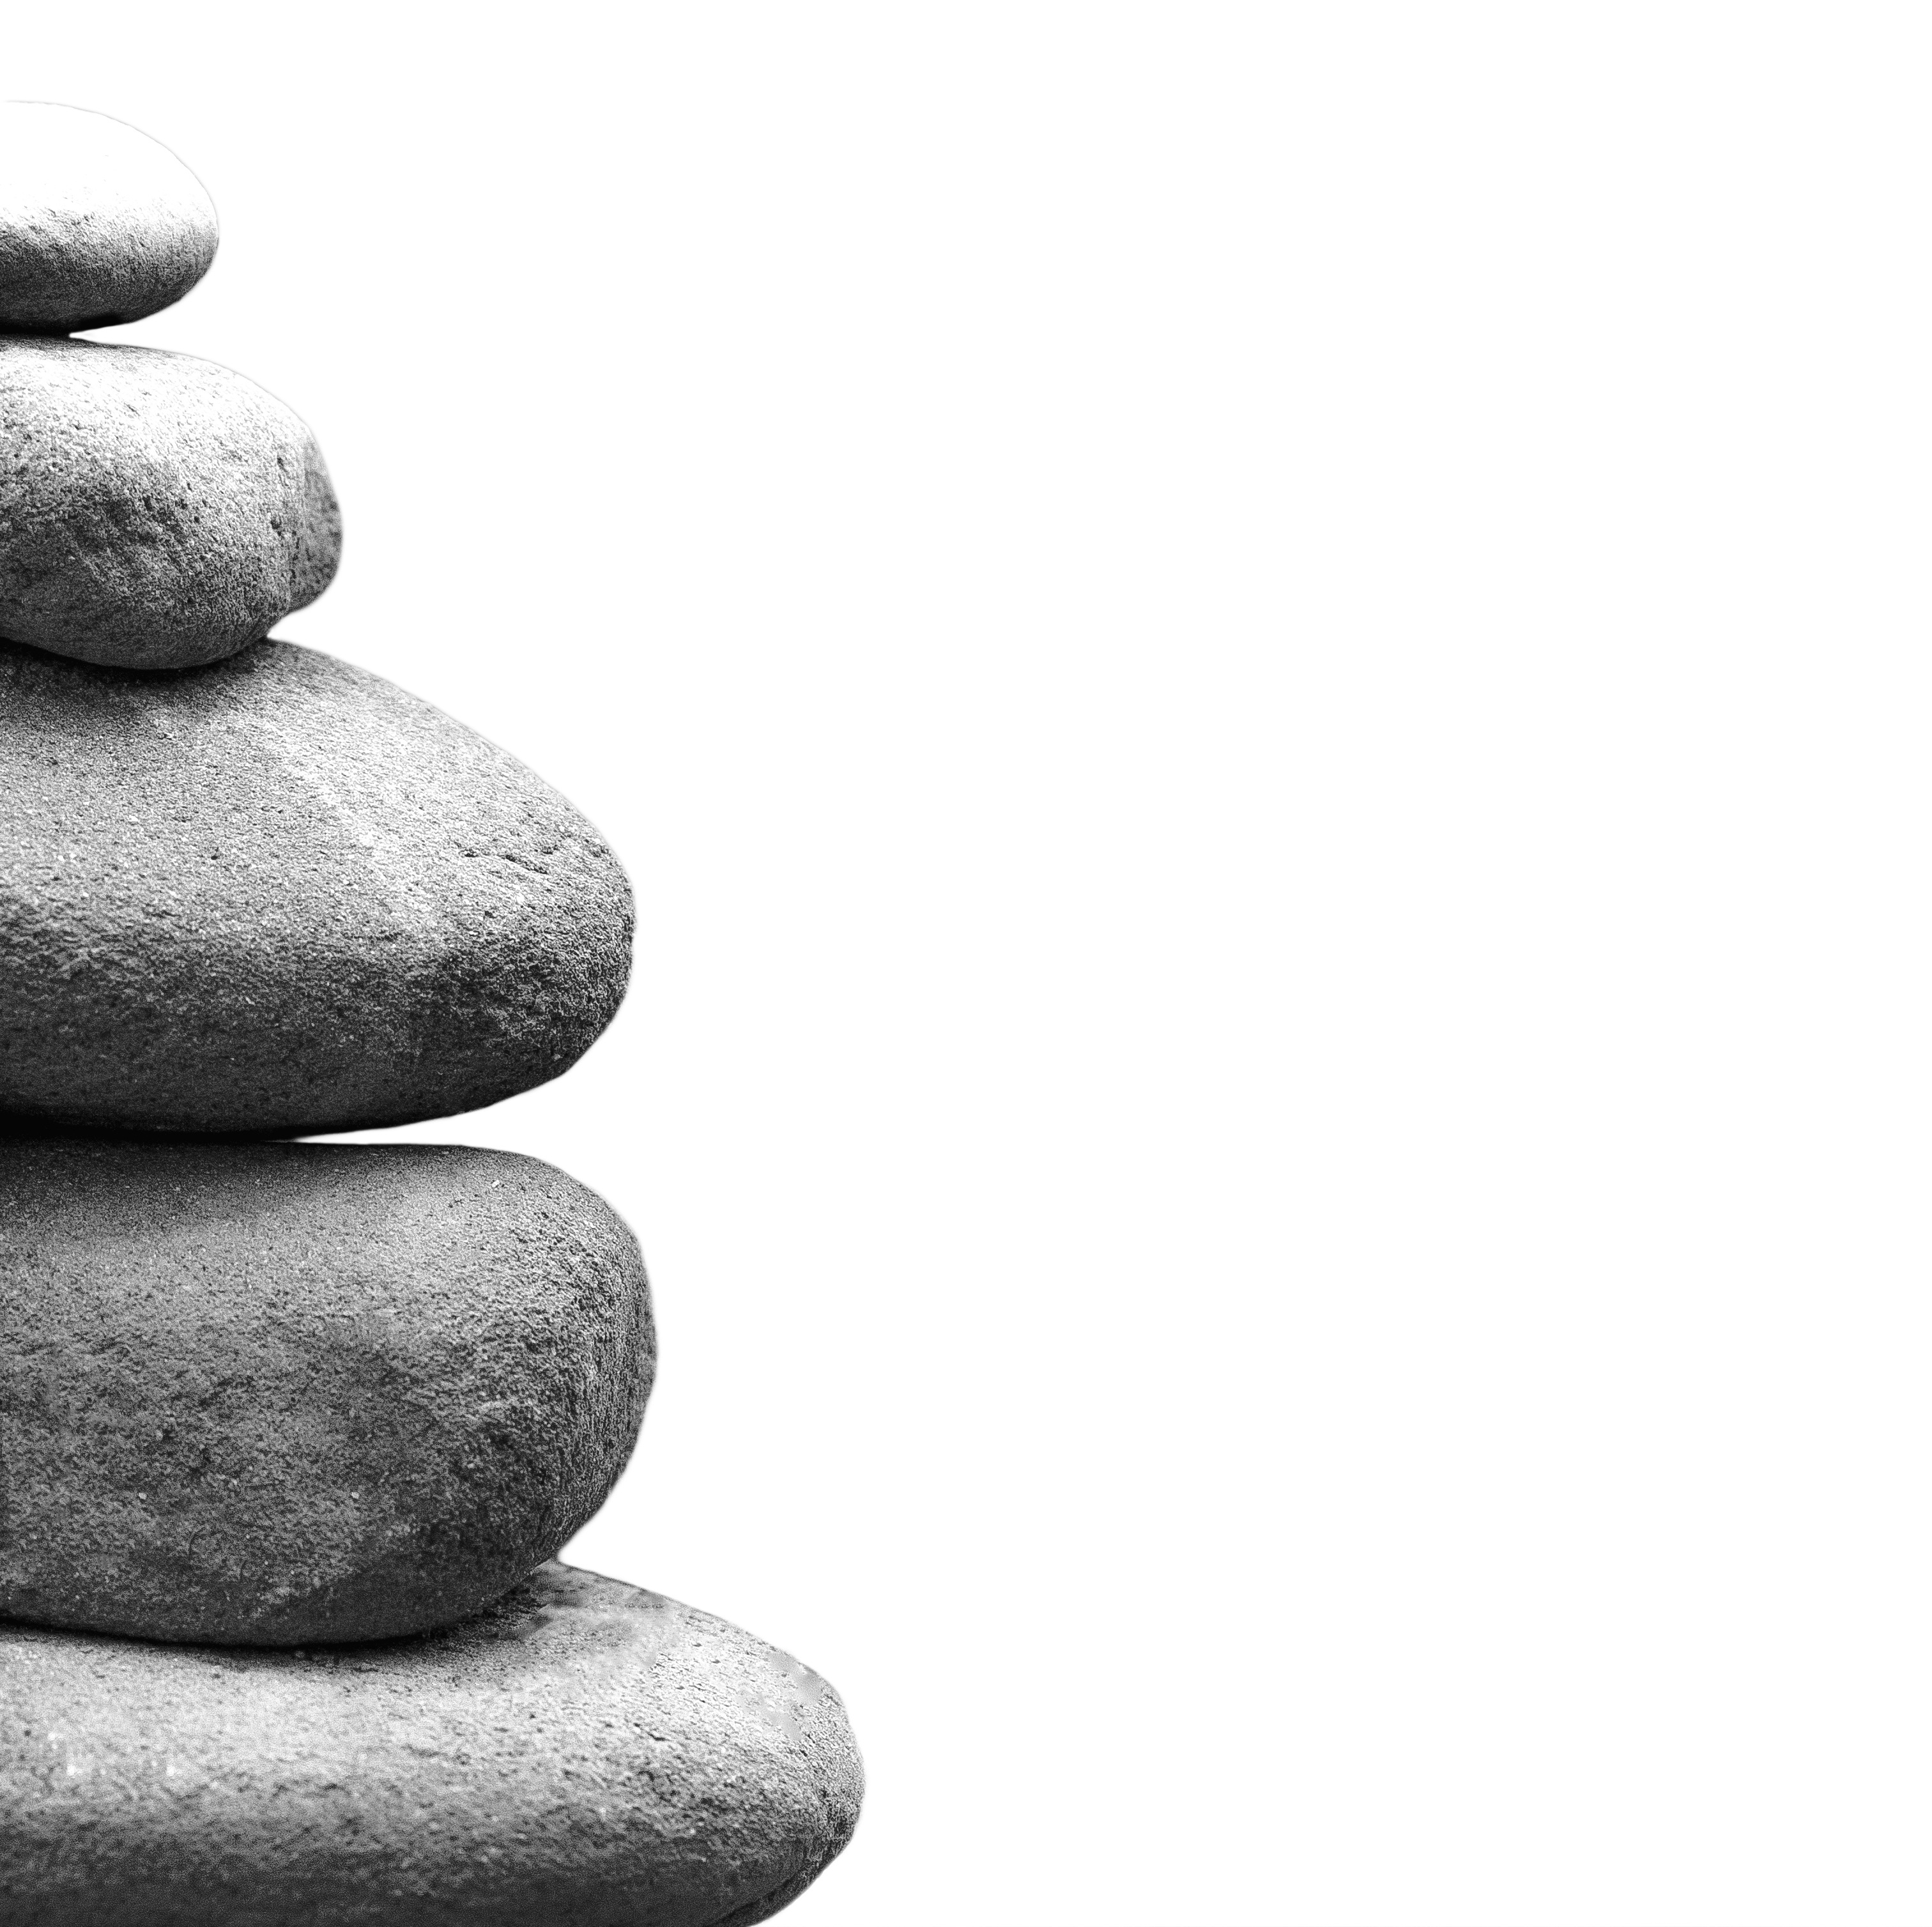
black and white, white, isolated, stone, statue, pyramid, material, zen, spiritual, relaxation, meditation, yoga, massage, the background, spirituality, the stones, the harmony, the balance